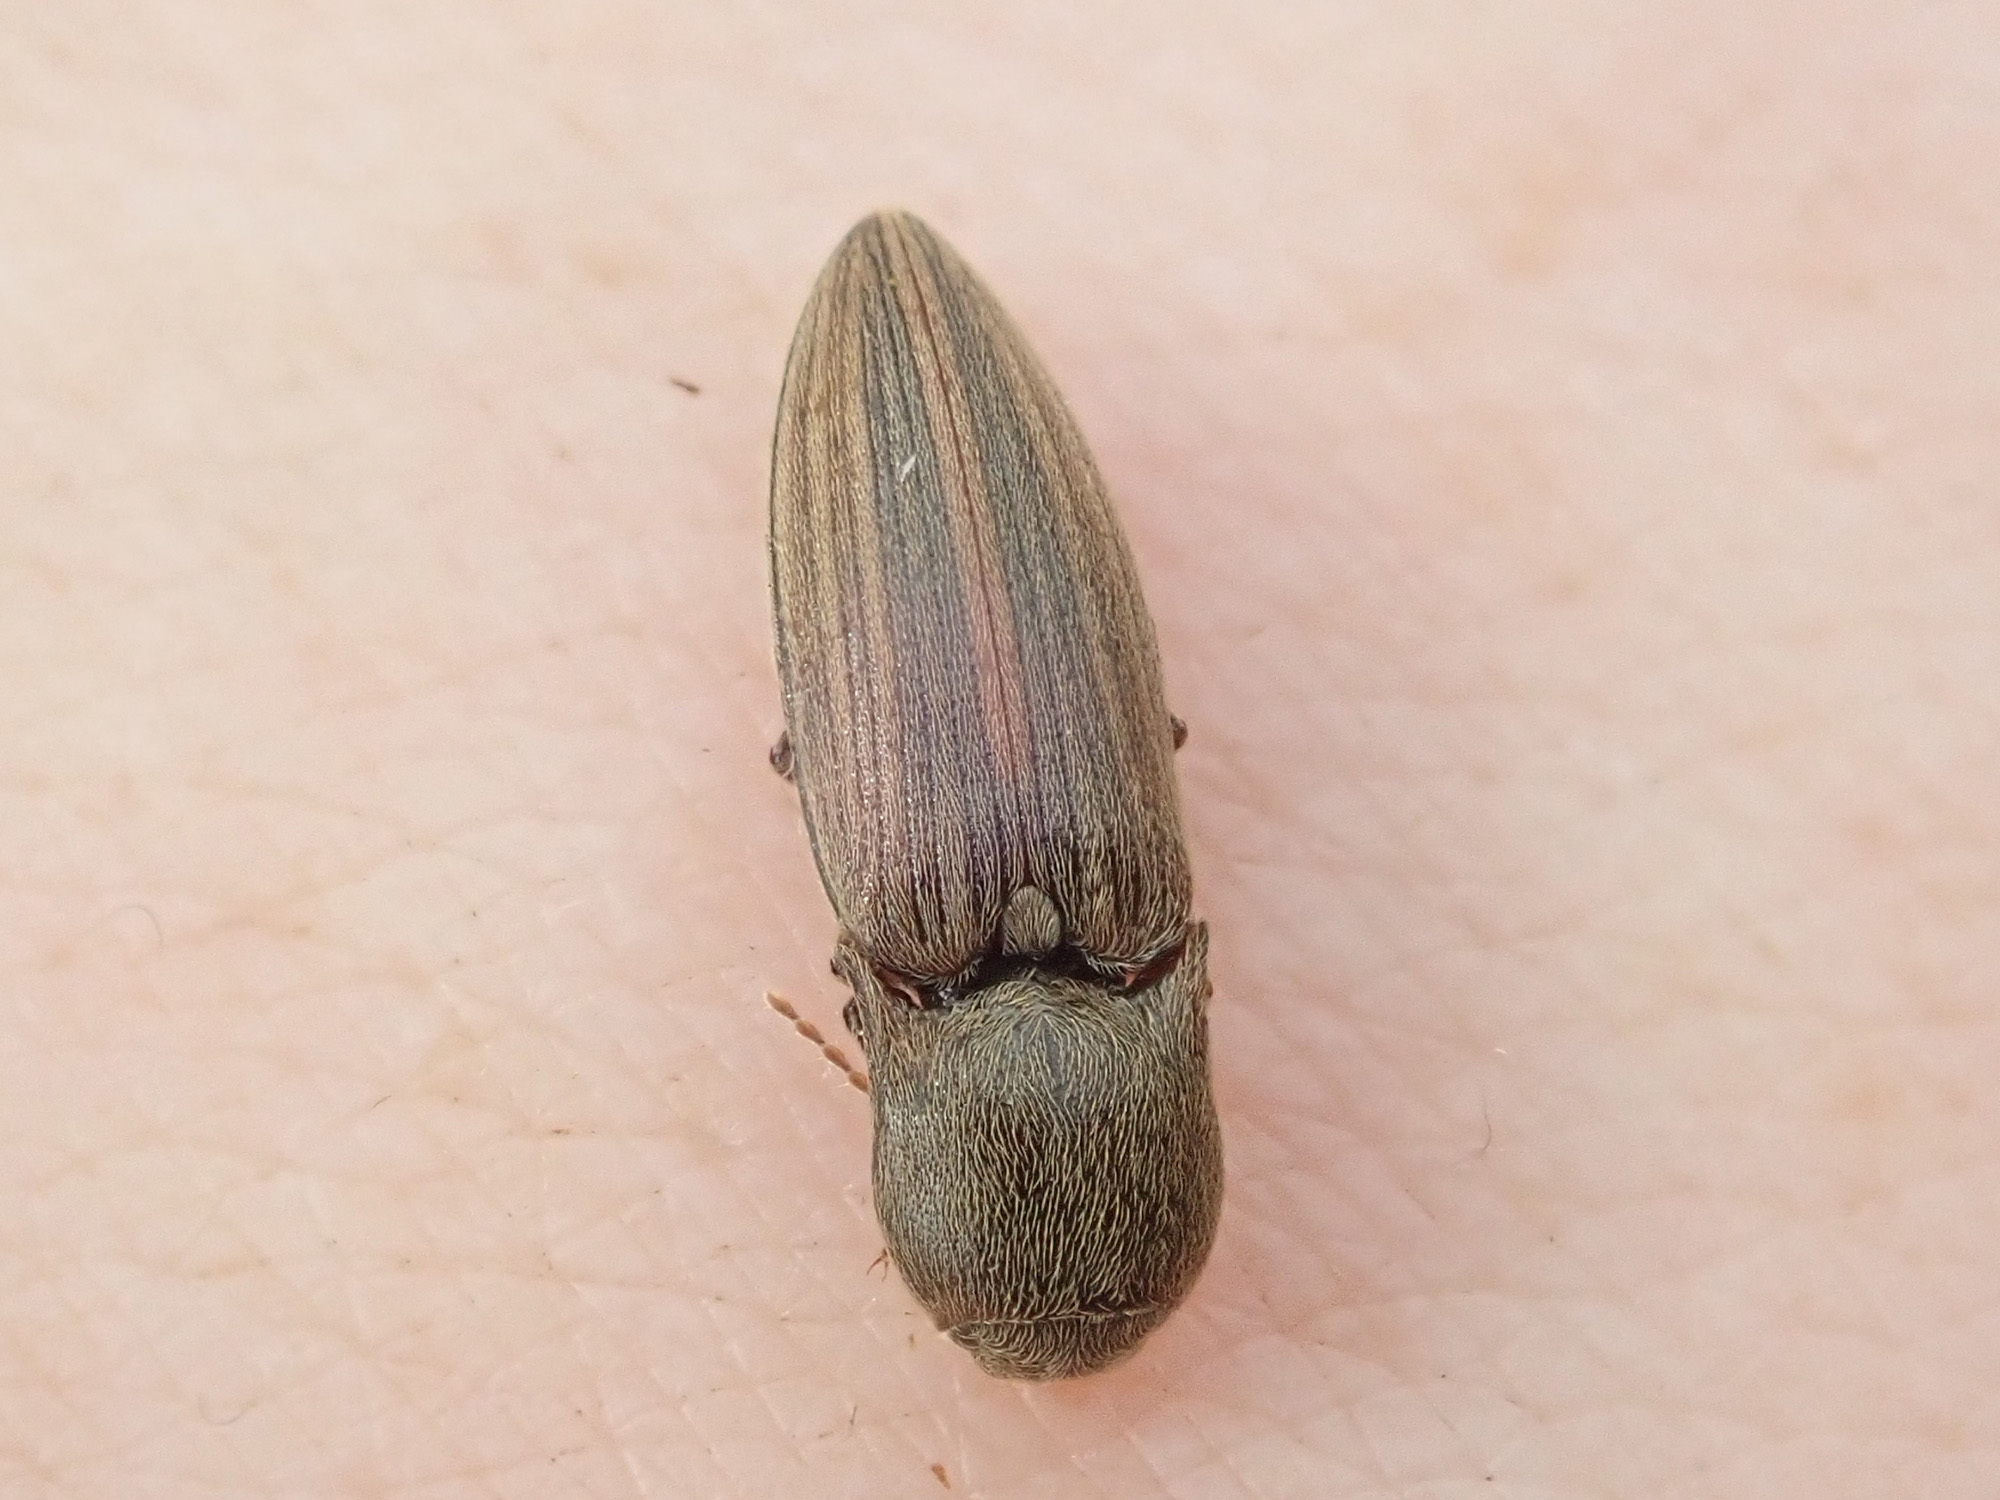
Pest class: clickbeetles_wireworms